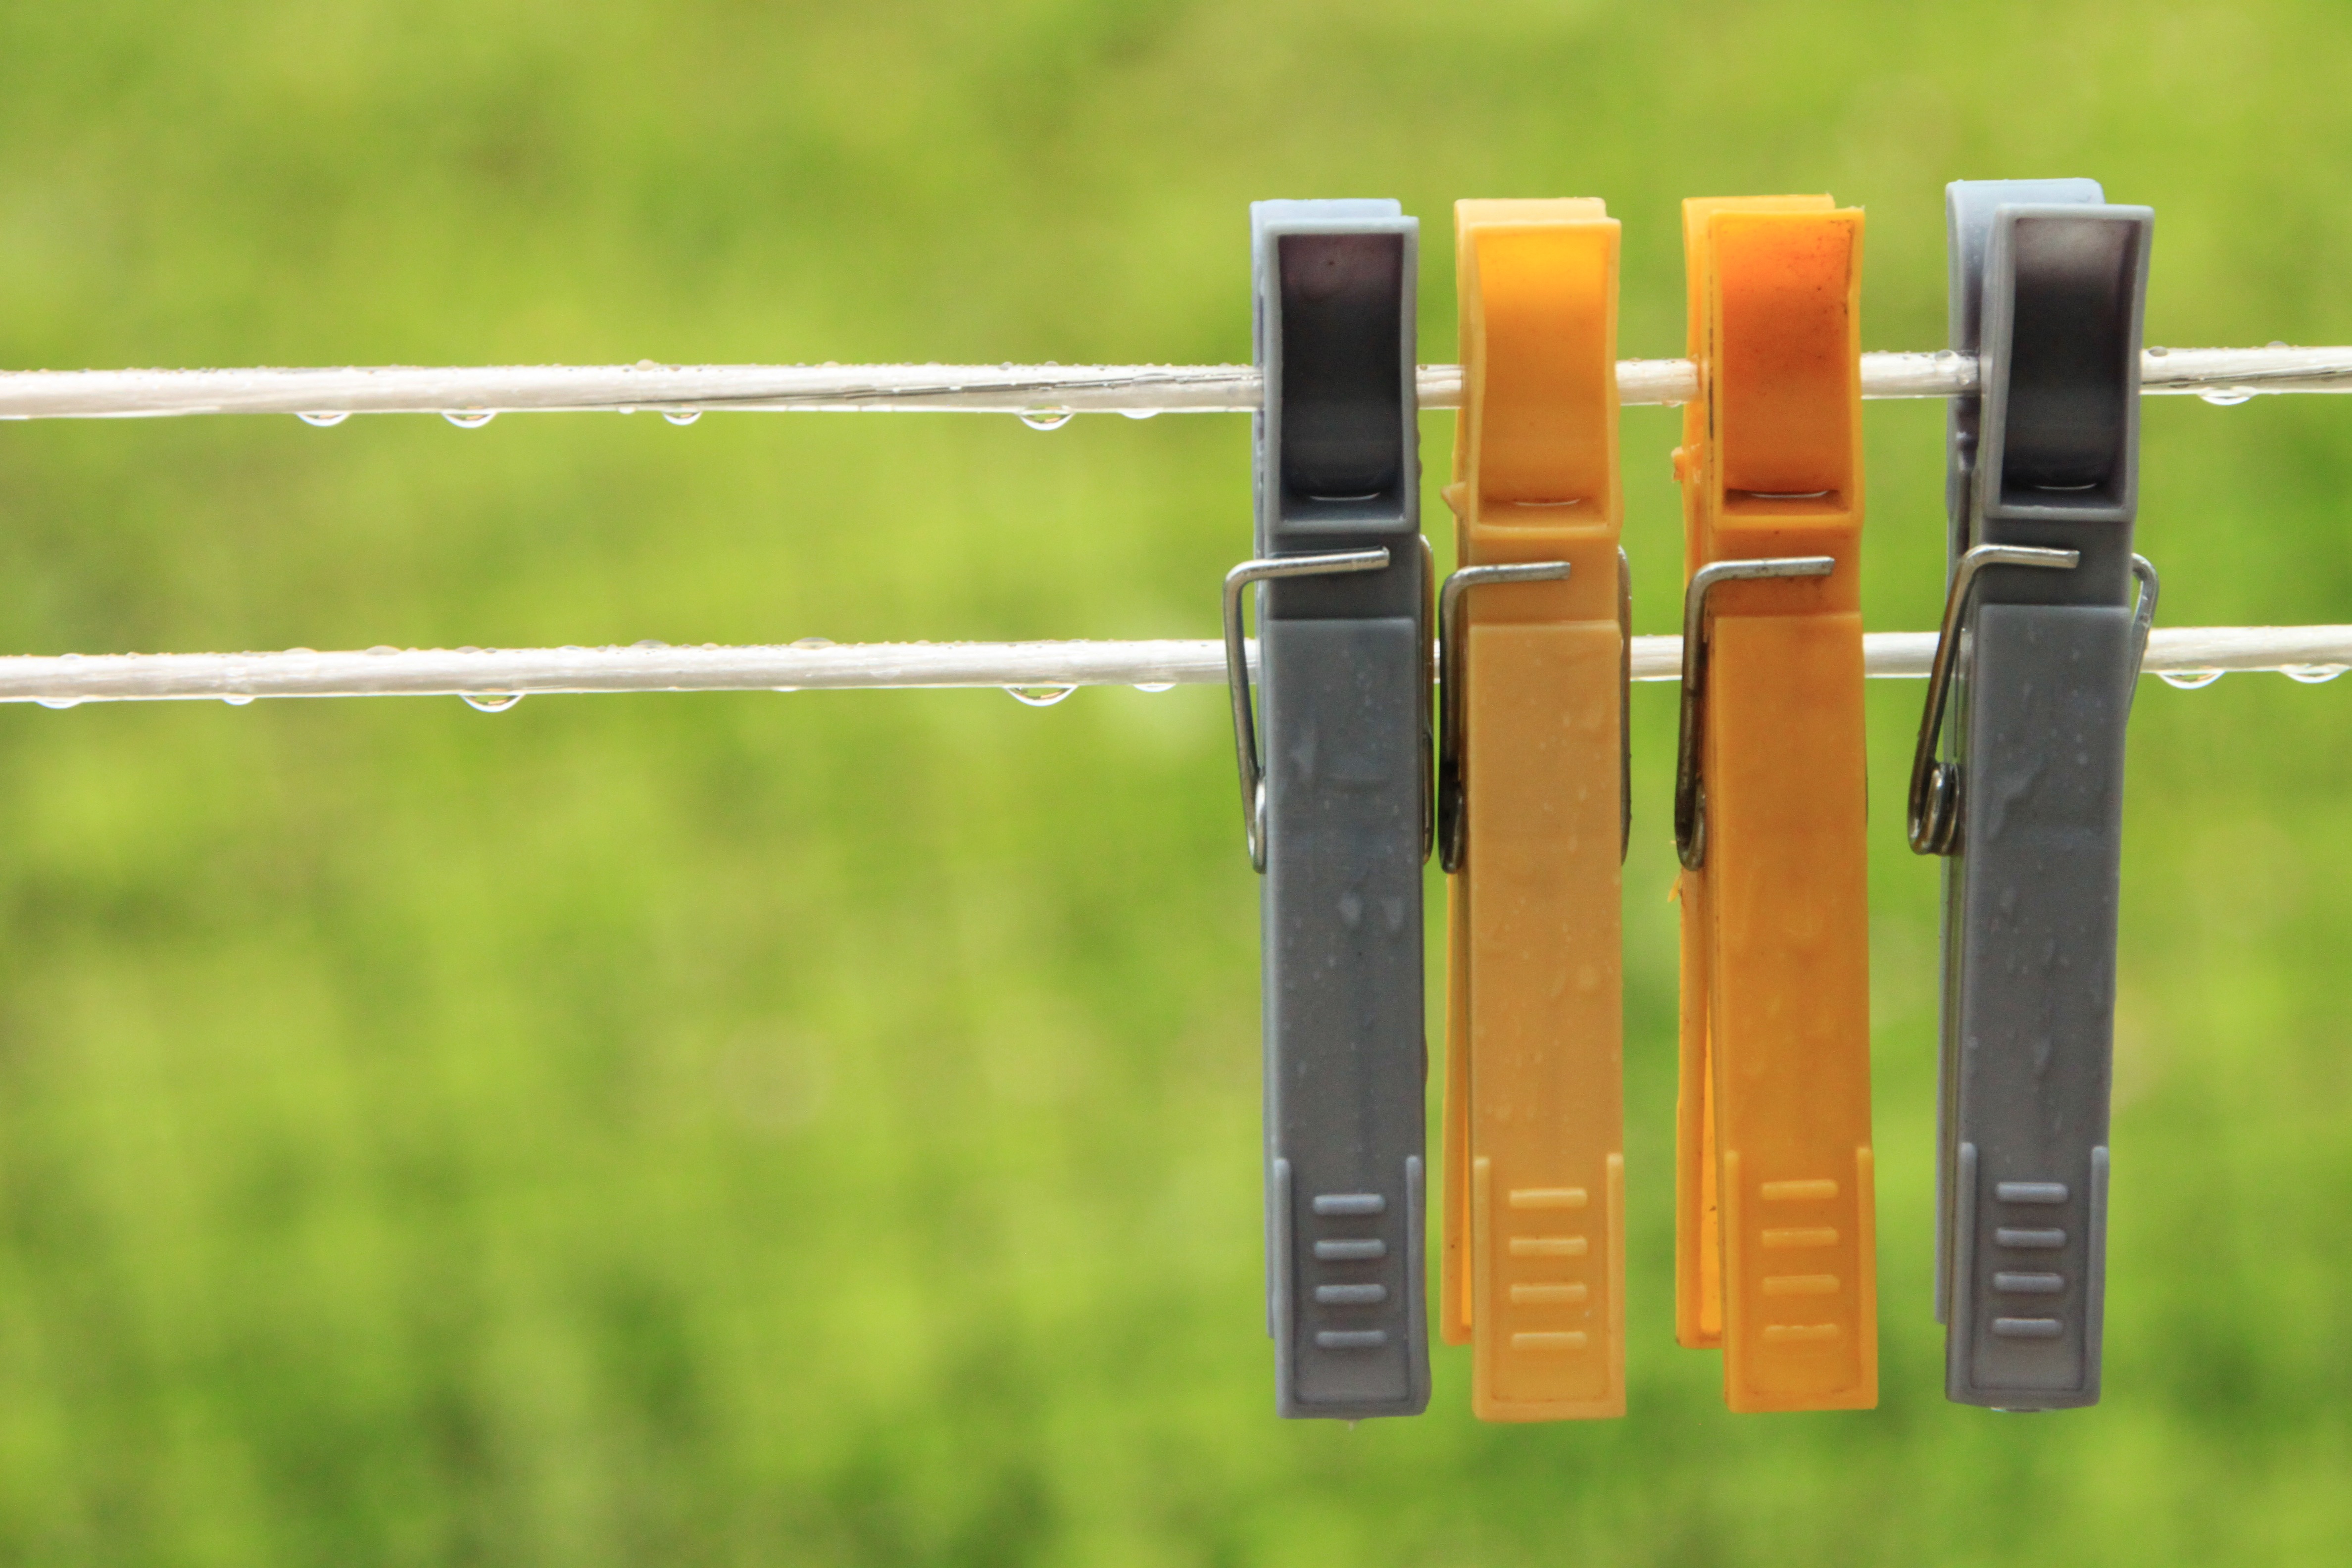
fence, lawn, plastic, wire, hanging, laundry, objects, colored, household, hooks, outdoor structure, home fencing